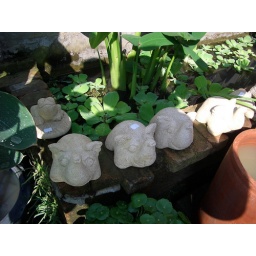
flower market in Chiang-mai